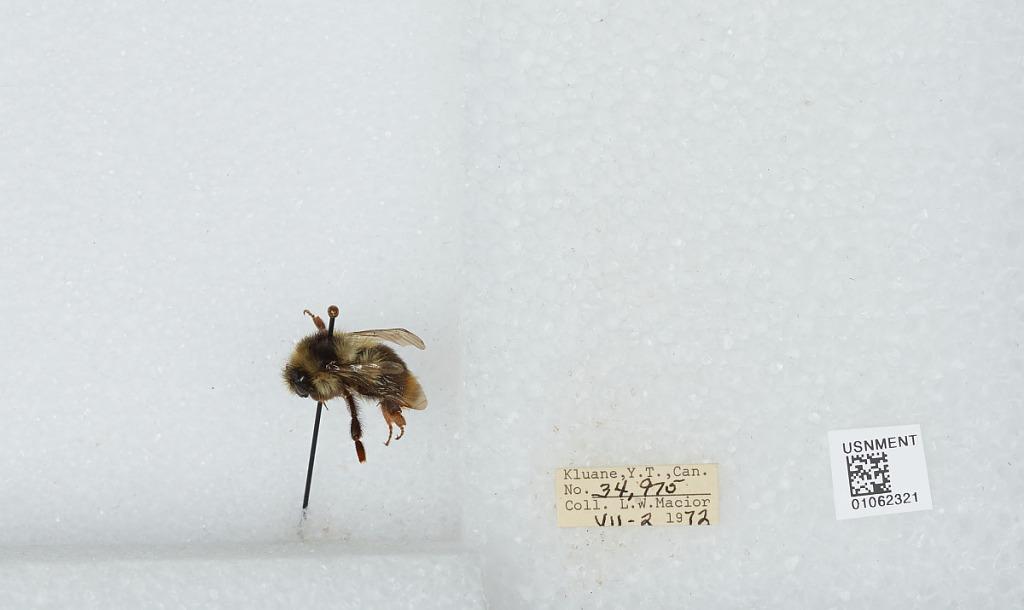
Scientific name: Bombus bifarius nearcticus
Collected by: L. Macior
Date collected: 1972-7-2
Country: Canada
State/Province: Yukon Territory
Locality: Kluane
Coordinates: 60.75, -139.5